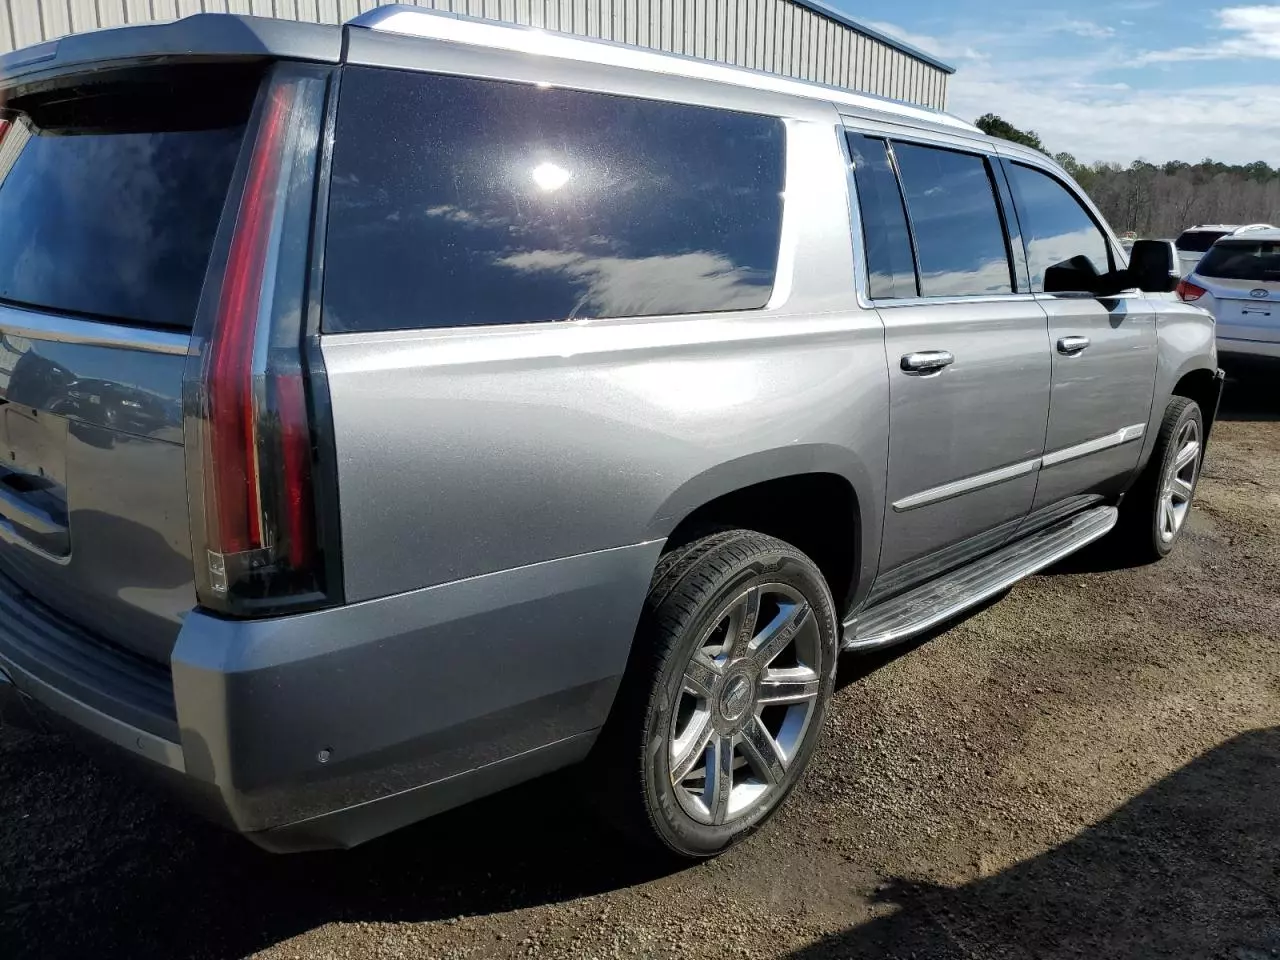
Aucun dommage détecté.
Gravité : aucun